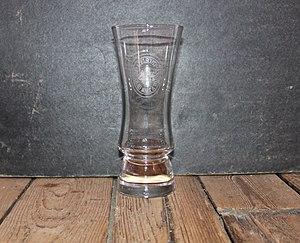
Verre à bière Adelscott bière au malt à whisky
Adelscott est une marque de bière d'origine alsacienne appartenant aujourd'hui au groupe Heineken. Il s'agit d'une bière ambrée aromatisée au malt à whisky.